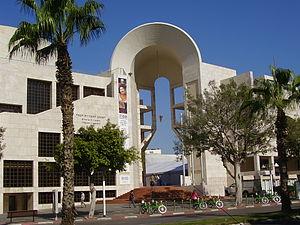
L'opéra de Tel-Aviv se trouve à Israël, dans la ville de Tel Aviv.